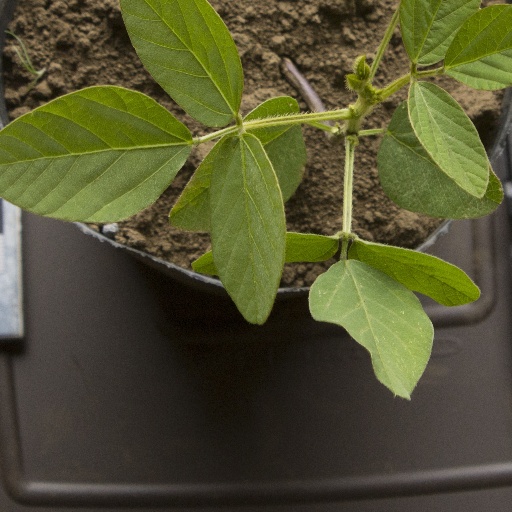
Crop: soybean